The Price of Redemption

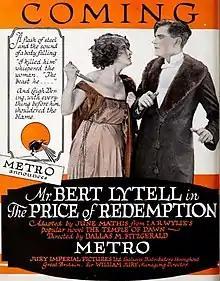

The Price of Redemption is a lost 1920 American silent crime film directed by Dallas M. Fitzgerald and starring Bert Lytell, Seena Owen and Cleo Madison.